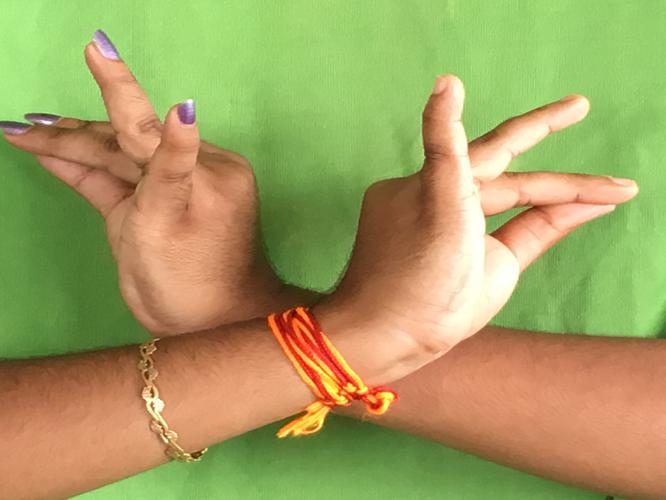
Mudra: Katakavardhana
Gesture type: double_hand